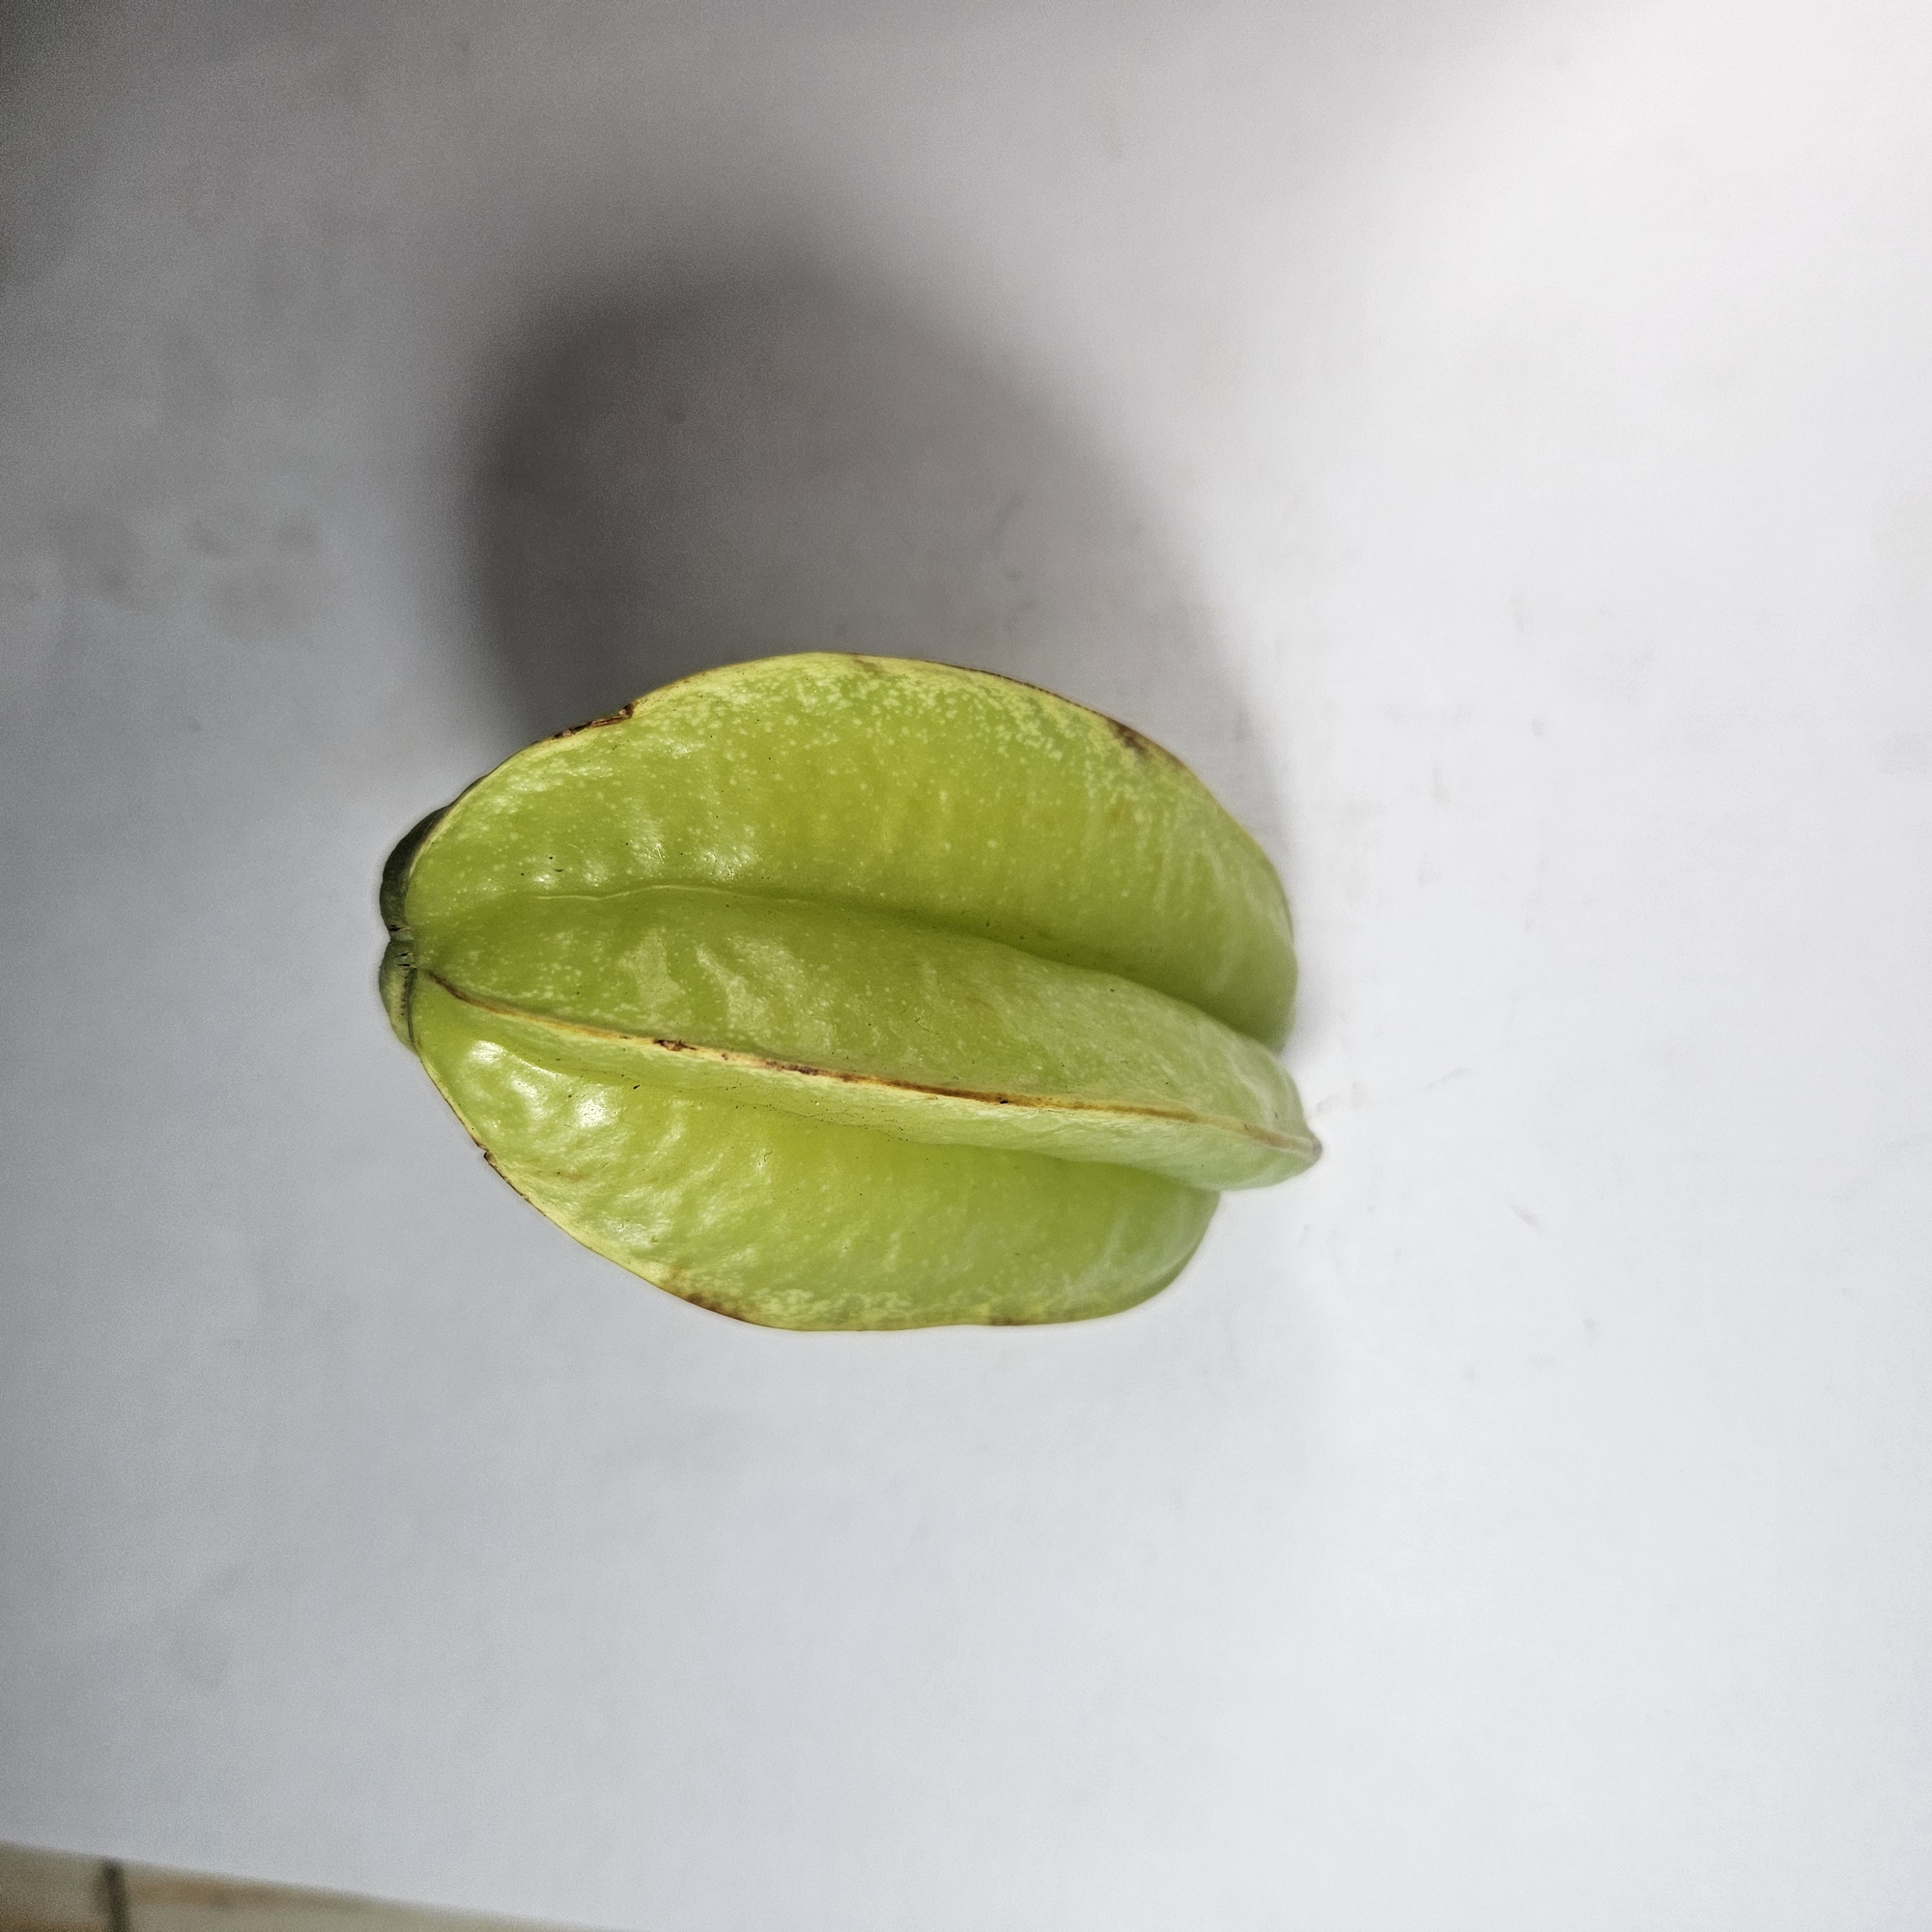
Label: Healthy Fruits